History of Knoxville, Tennessee

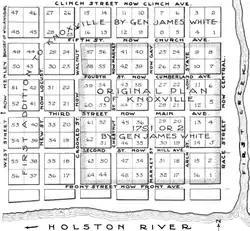
Map showing Charles McClung's 1791 plat and 1795 extension of Knoxville

Blount immediately moved to White's Fort (chosen for its central location) to begin resolving land disputes between the Cherokee and white settlers in the region. In the Summer of 1791, he met with forty-one Cherokee chiefs at the mouth of First Creek to negotiate the Treaty of Holston, which was signed on July 2 of that year. The treaty moved the boundary of Cherokee lands westward to the Clinch River and southwestward to the Little Tennessee River.